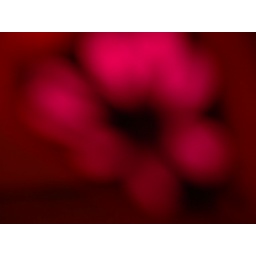
playing with the light of a paper lantern that was hanging in my window as christmas decoration